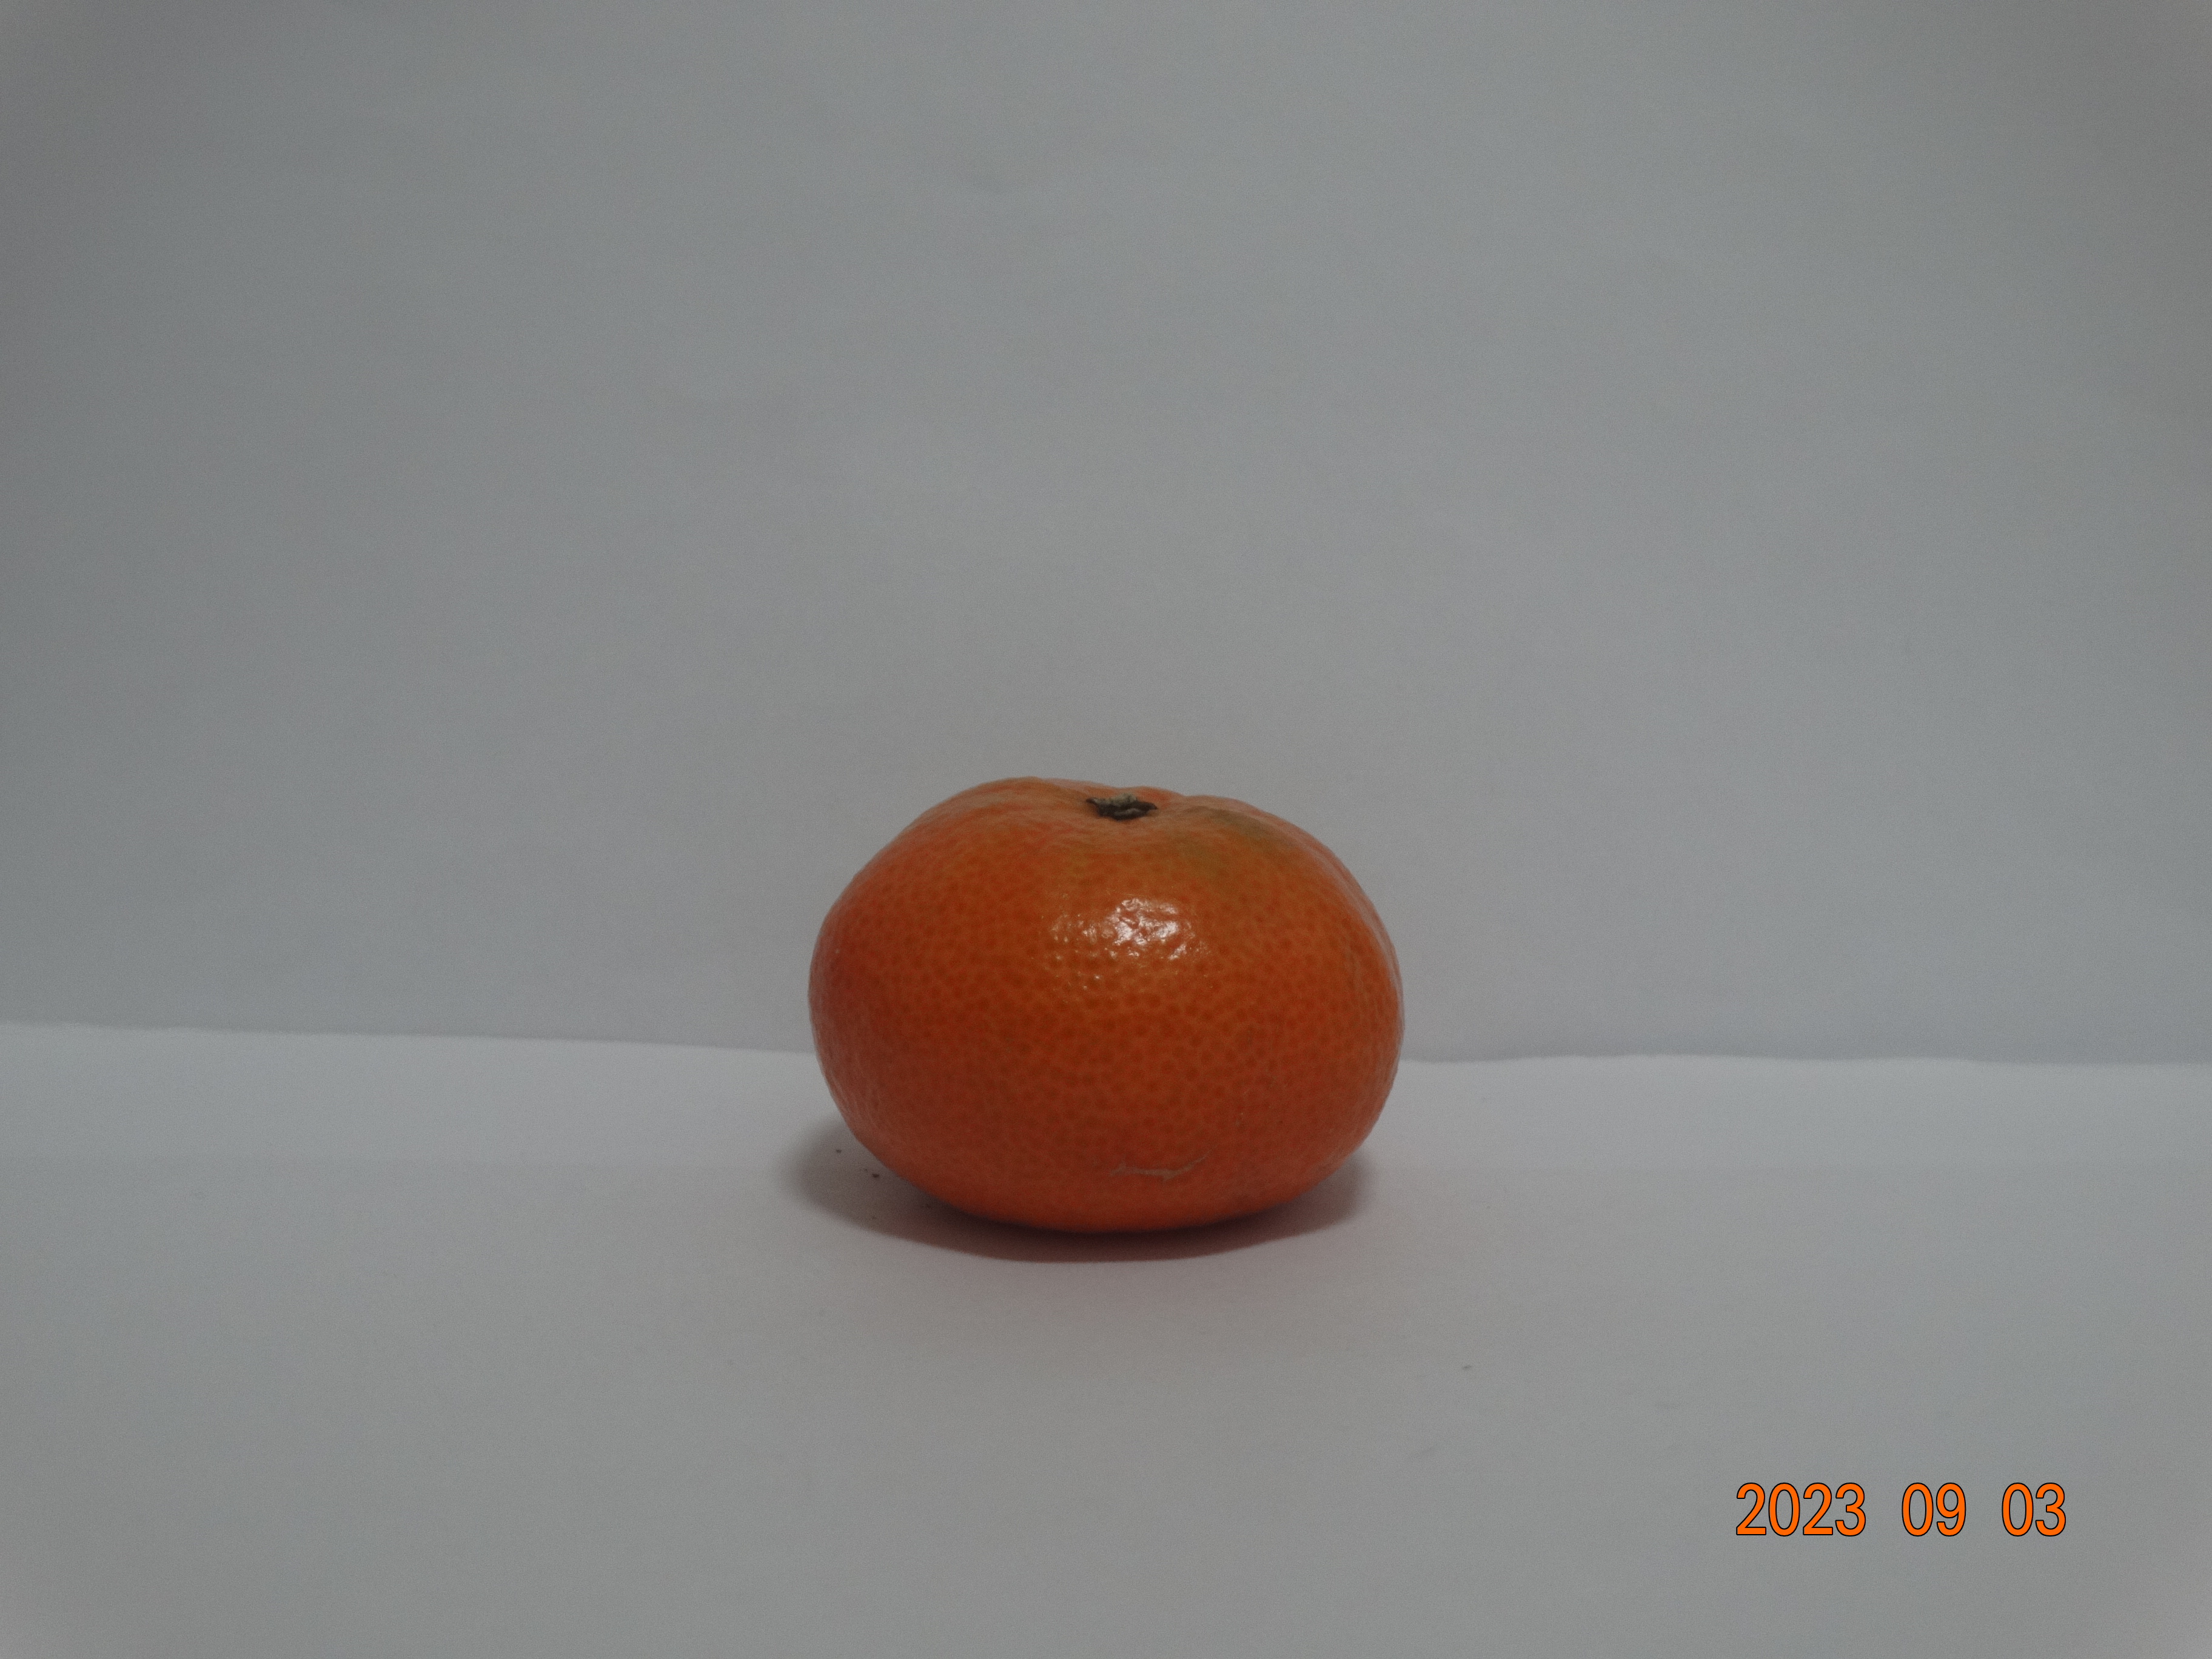
Citrus fruit variety: tangerine